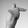
ASL letter: T